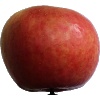
Label: Apple Crimson Snow 1